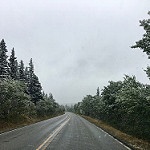
Scene: Outdoor